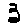
Label: 3